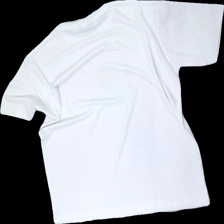
View: back
Type: T-shirt
Category: Unisex
Brand: Not in the list
Brand text on label: Jingham
Colors: White, Blue, Yellow, Multicolor
Material: 100% polyester
Pattern: Logo print
Cut: Regular, C-collar
Size: M
Season: All
Trend: Sports
Price range: 50-100
Recommended usage: Reuse